Marian Rułka

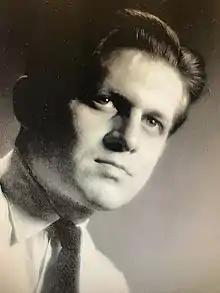
Marian Rułka

Marian Rułka (22 July 1929, Lublin – 13 November 1983, Warsaw) was a Polish theatre and film actor. In 1952 he graduated from The Aleksander Zelwerowicz National Academy of Dramatic Art in Warsaw. He has worked in the Ateneum Theatre, the Juliusz Osterwa Theatre in Lublin, the Wola Theatre in Warsaw, and National Theatre in Warsaw.